De vita et moribus philosophorum

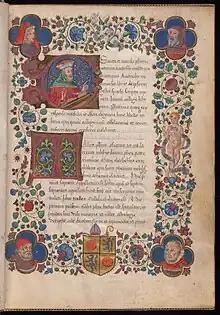
First page of the "De vita" from a 15th-century illuminated manuscript from Milan

De vita et moribus philosophorum ('Lives and Manners of the Philosophers') is an anonymous Latin biographical dictionary of 132 ancient Greek and Roman philosophers and other luminaries from Thales of Miletus in the 6th century BC to Priscian in the 6th century AD. It was written in about 1317–1320 and draws heavily on Henricus Aristippus's Latin translation of the Greek "Lives and Opinions of Eminent Philosophers" of Diogenes Laertius. It was formerly attributed to Walter Burley, but is now recognized as anonymous. Its author may be known as "Pseudo-Walter Burley".